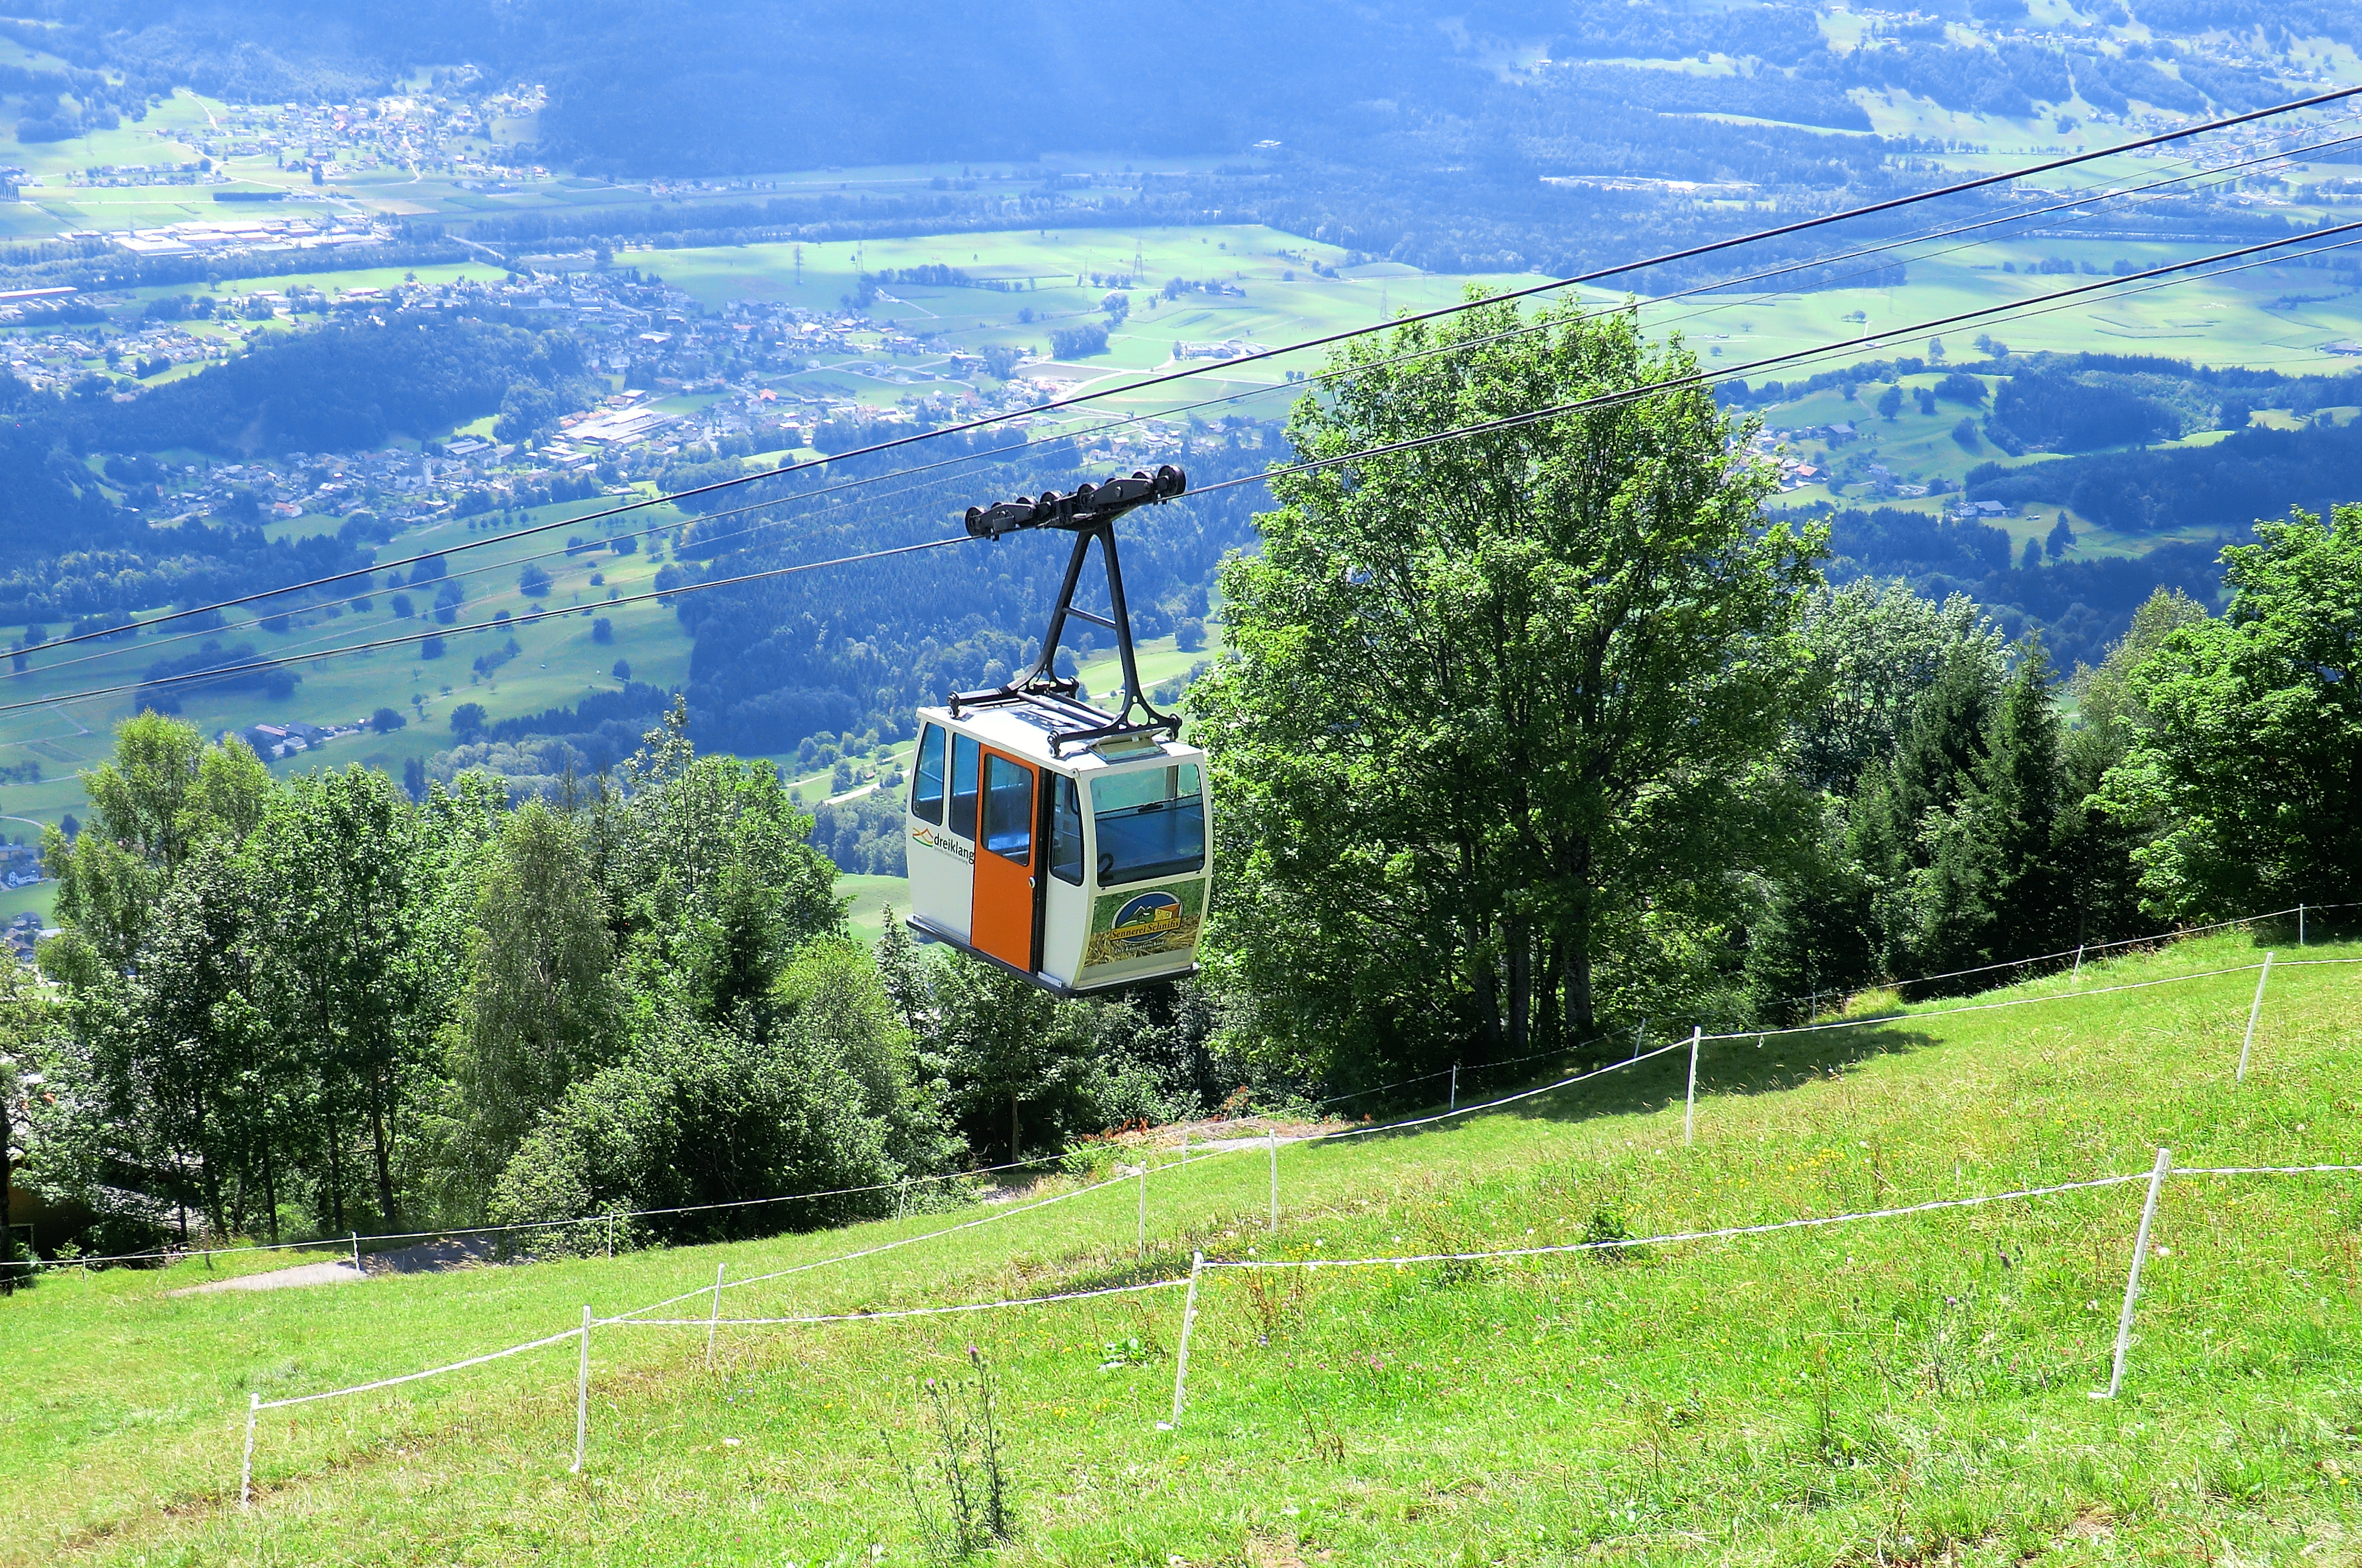
cable car, austria, nature, mountain range, mountainous landforms, grassland, sky, tree, hill station, field, mountain, plant, rural area, meadow, alps, hill, leaf, mount scenery, landscape, pasture, grass, highland, biome, land lot, prairie, agriculture, national park, valley, plain, village, cloud